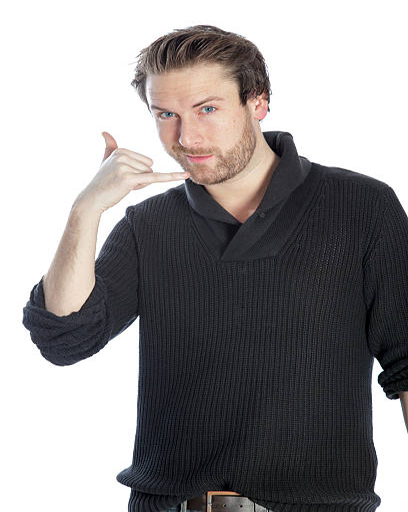
attractive man wearing casual clothes isolated on a white background